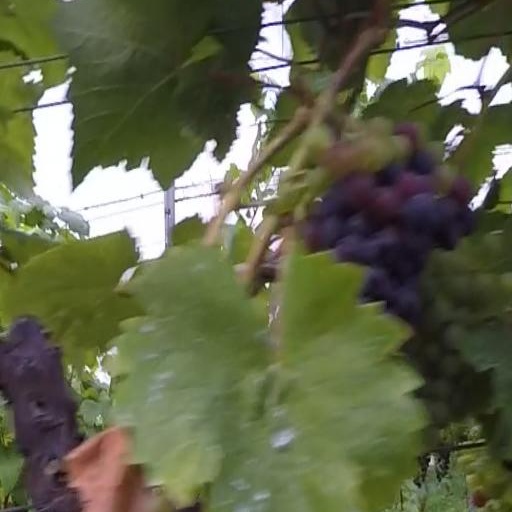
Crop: grape